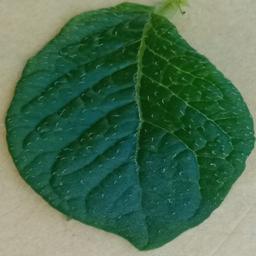
Label: Potato___Healthy